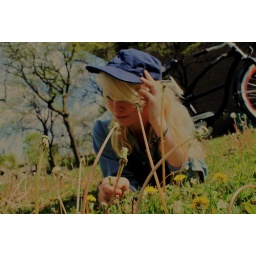
me in a field with my bike